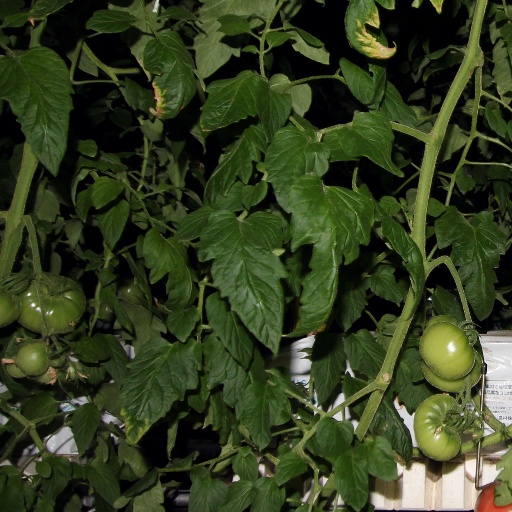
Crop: tomato